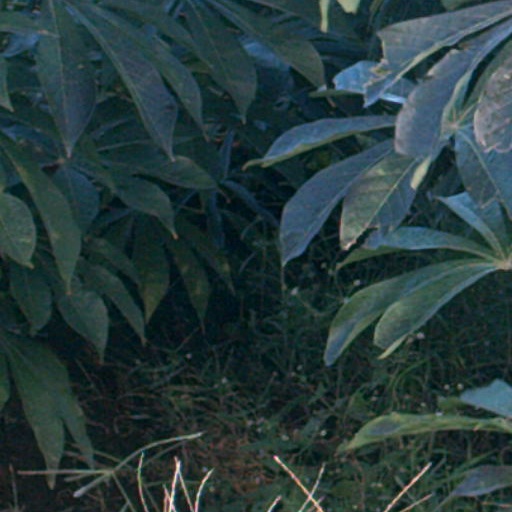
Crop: cassava